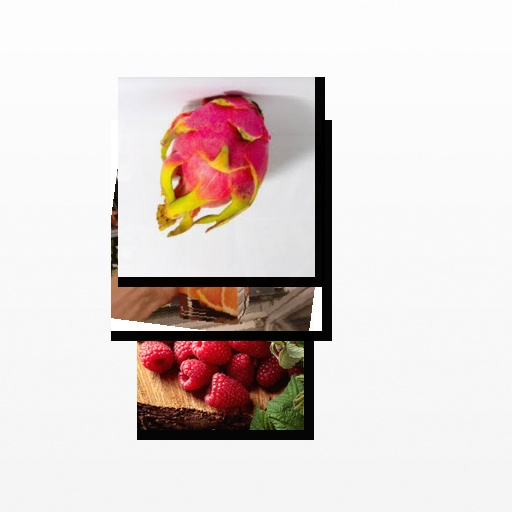
Food items: red_grapefruit_juice, raspberry, dragon_fruit